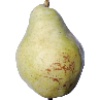
Label: pear_williams